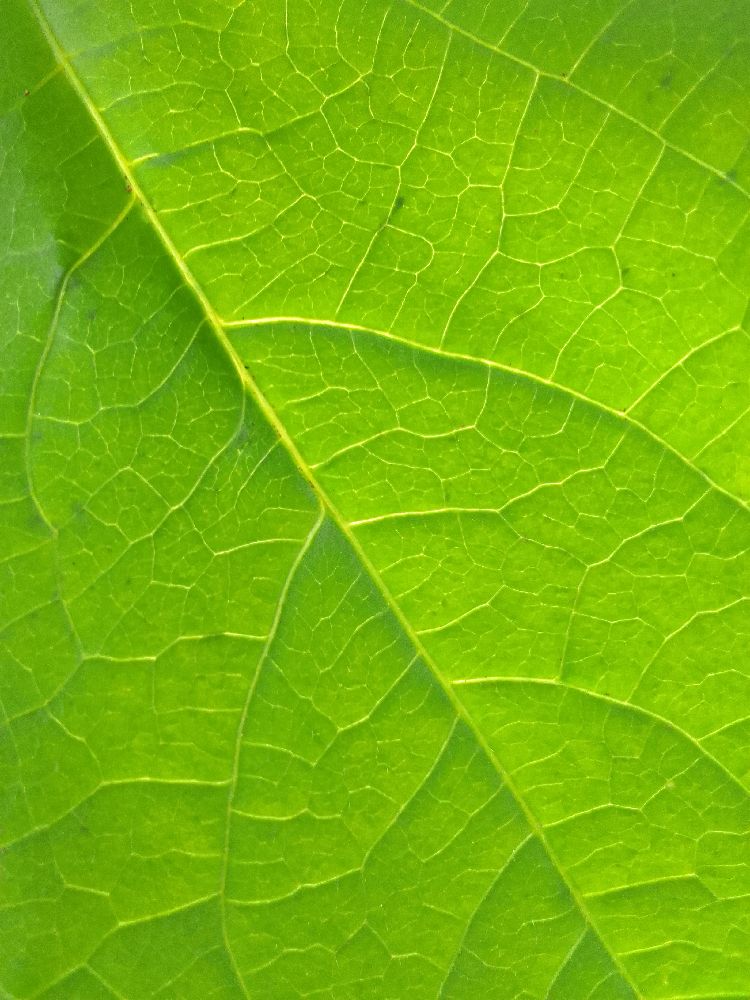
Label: healthy